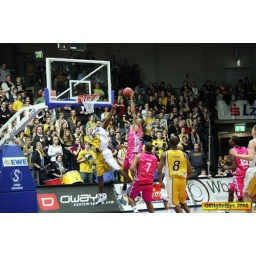
oldenburg ewe baskets vs bonn foto by OlDigitalEye 2009 01 31 8121_2